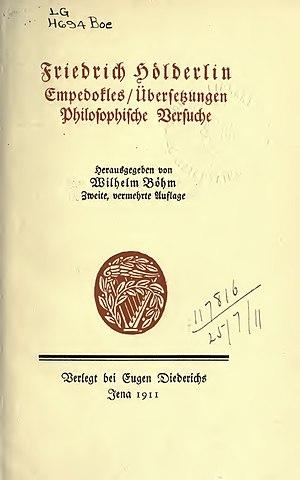
La situation de Hölderlin par rapport à la philosophie est à considérer sous plusieurs aspects : en tant que Friedrich Hölderlin est à la fois poète et penseur au sein de son époque, et en tant que la reconnaissance de son importance est liée à sa réception qui ne commence vraiment qu'au début du XXᵉ siècle. Comme philosophe, Hölderlin occupe une place à part dans la formation de l'Idéalisme allemand. Environ un siècle et demi plus tard, un certain nombre de ses thèmes de réflexion entreront en résonance avec des philosophes du vingtième siècle, notamment avec Martin Heidegger.